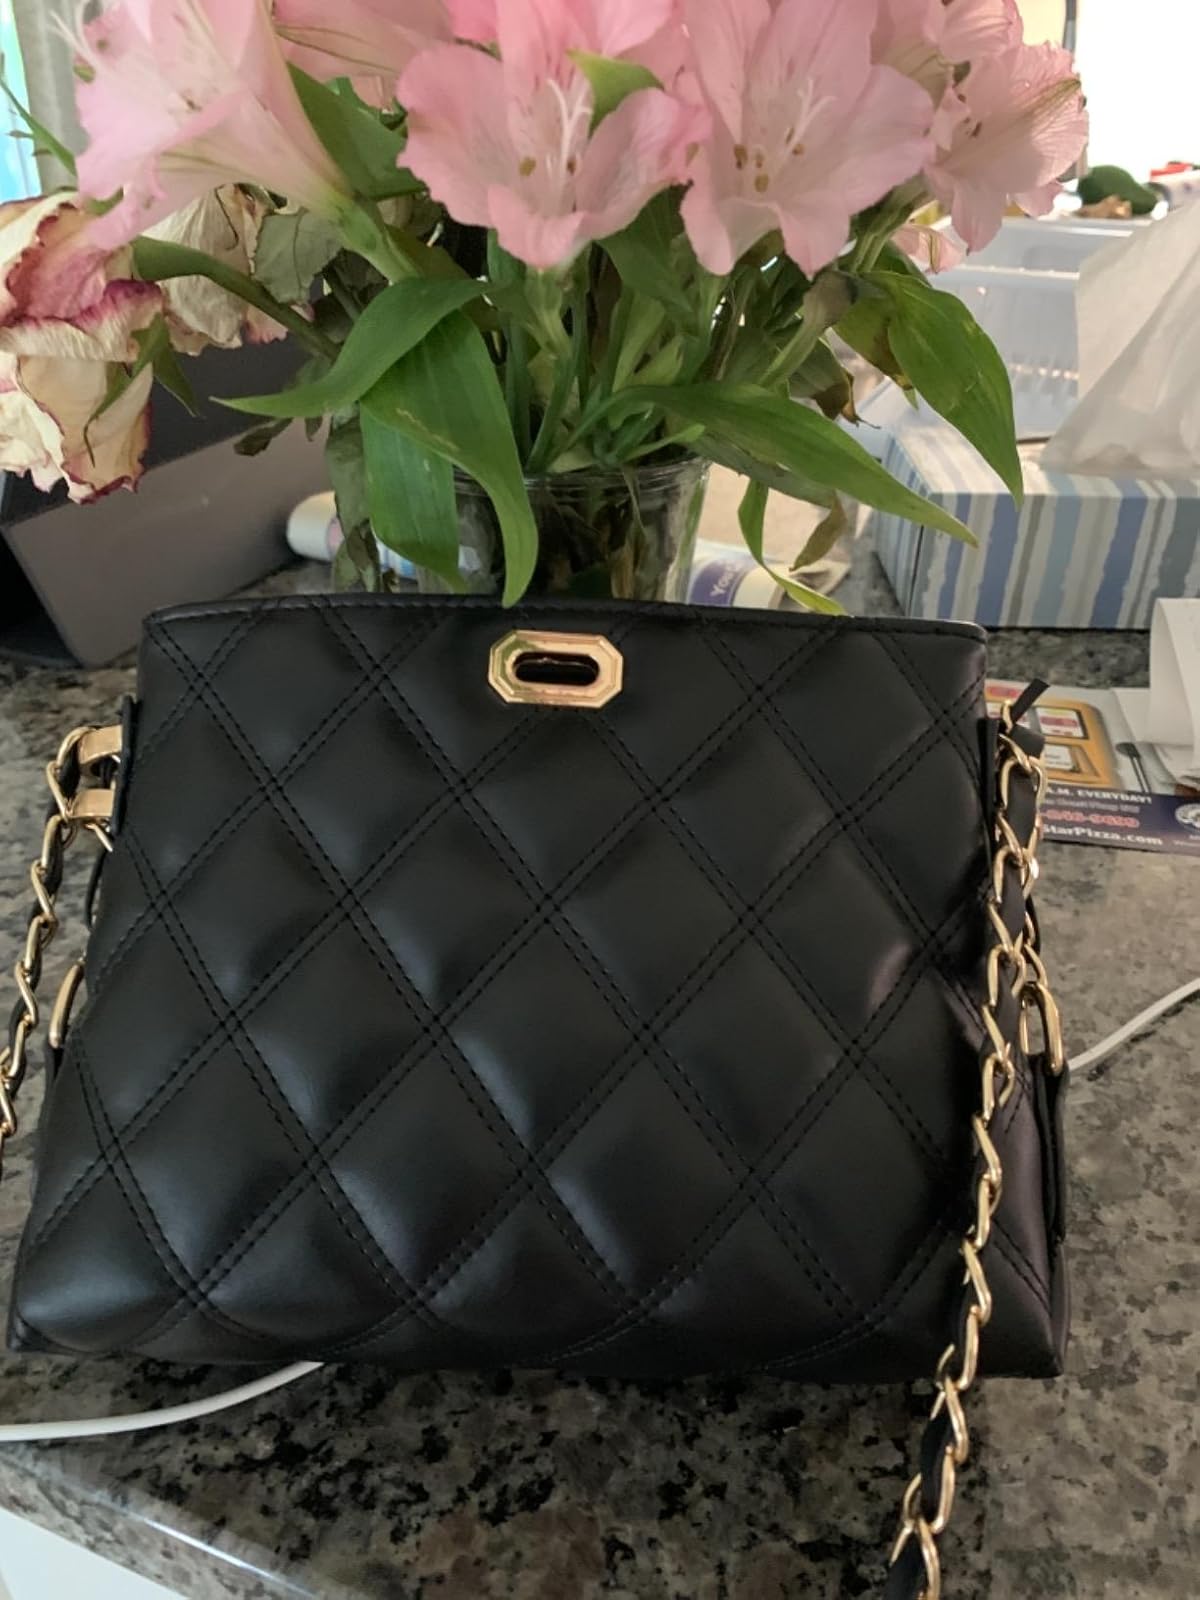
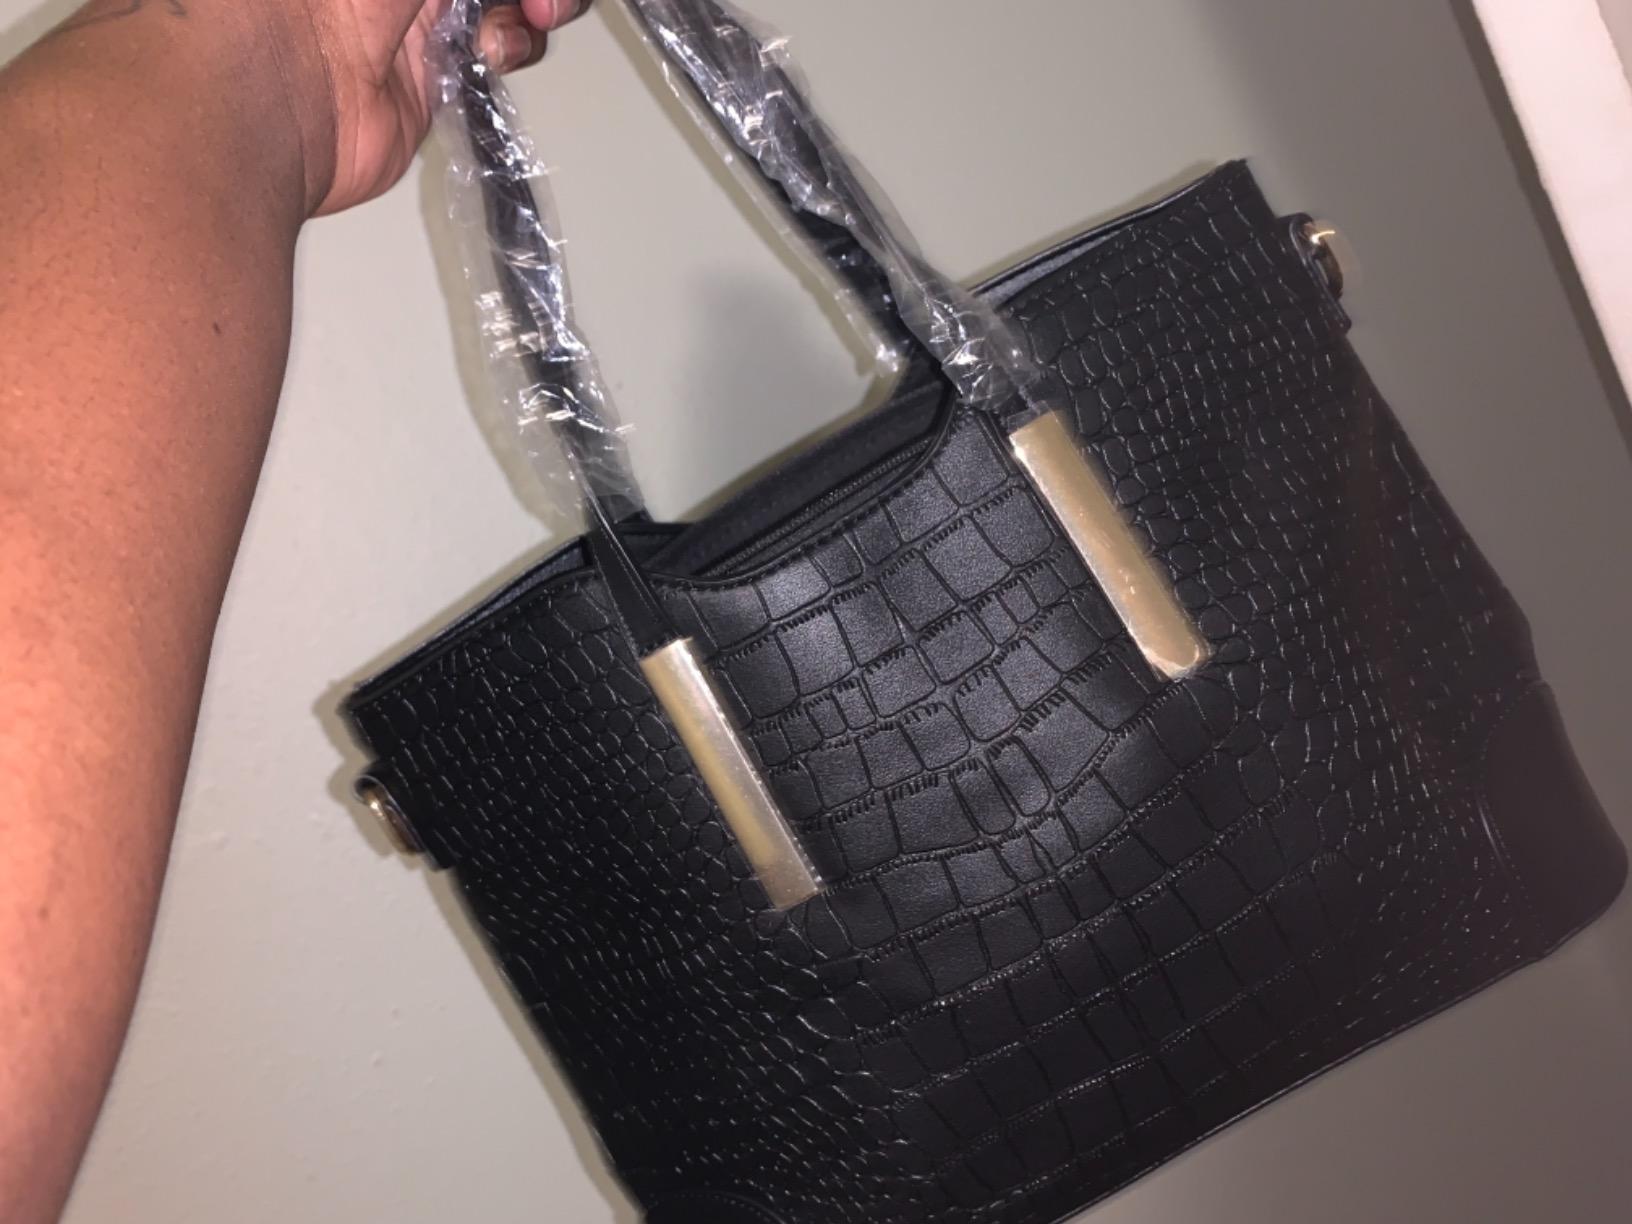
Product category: accessories_handbag
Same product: no